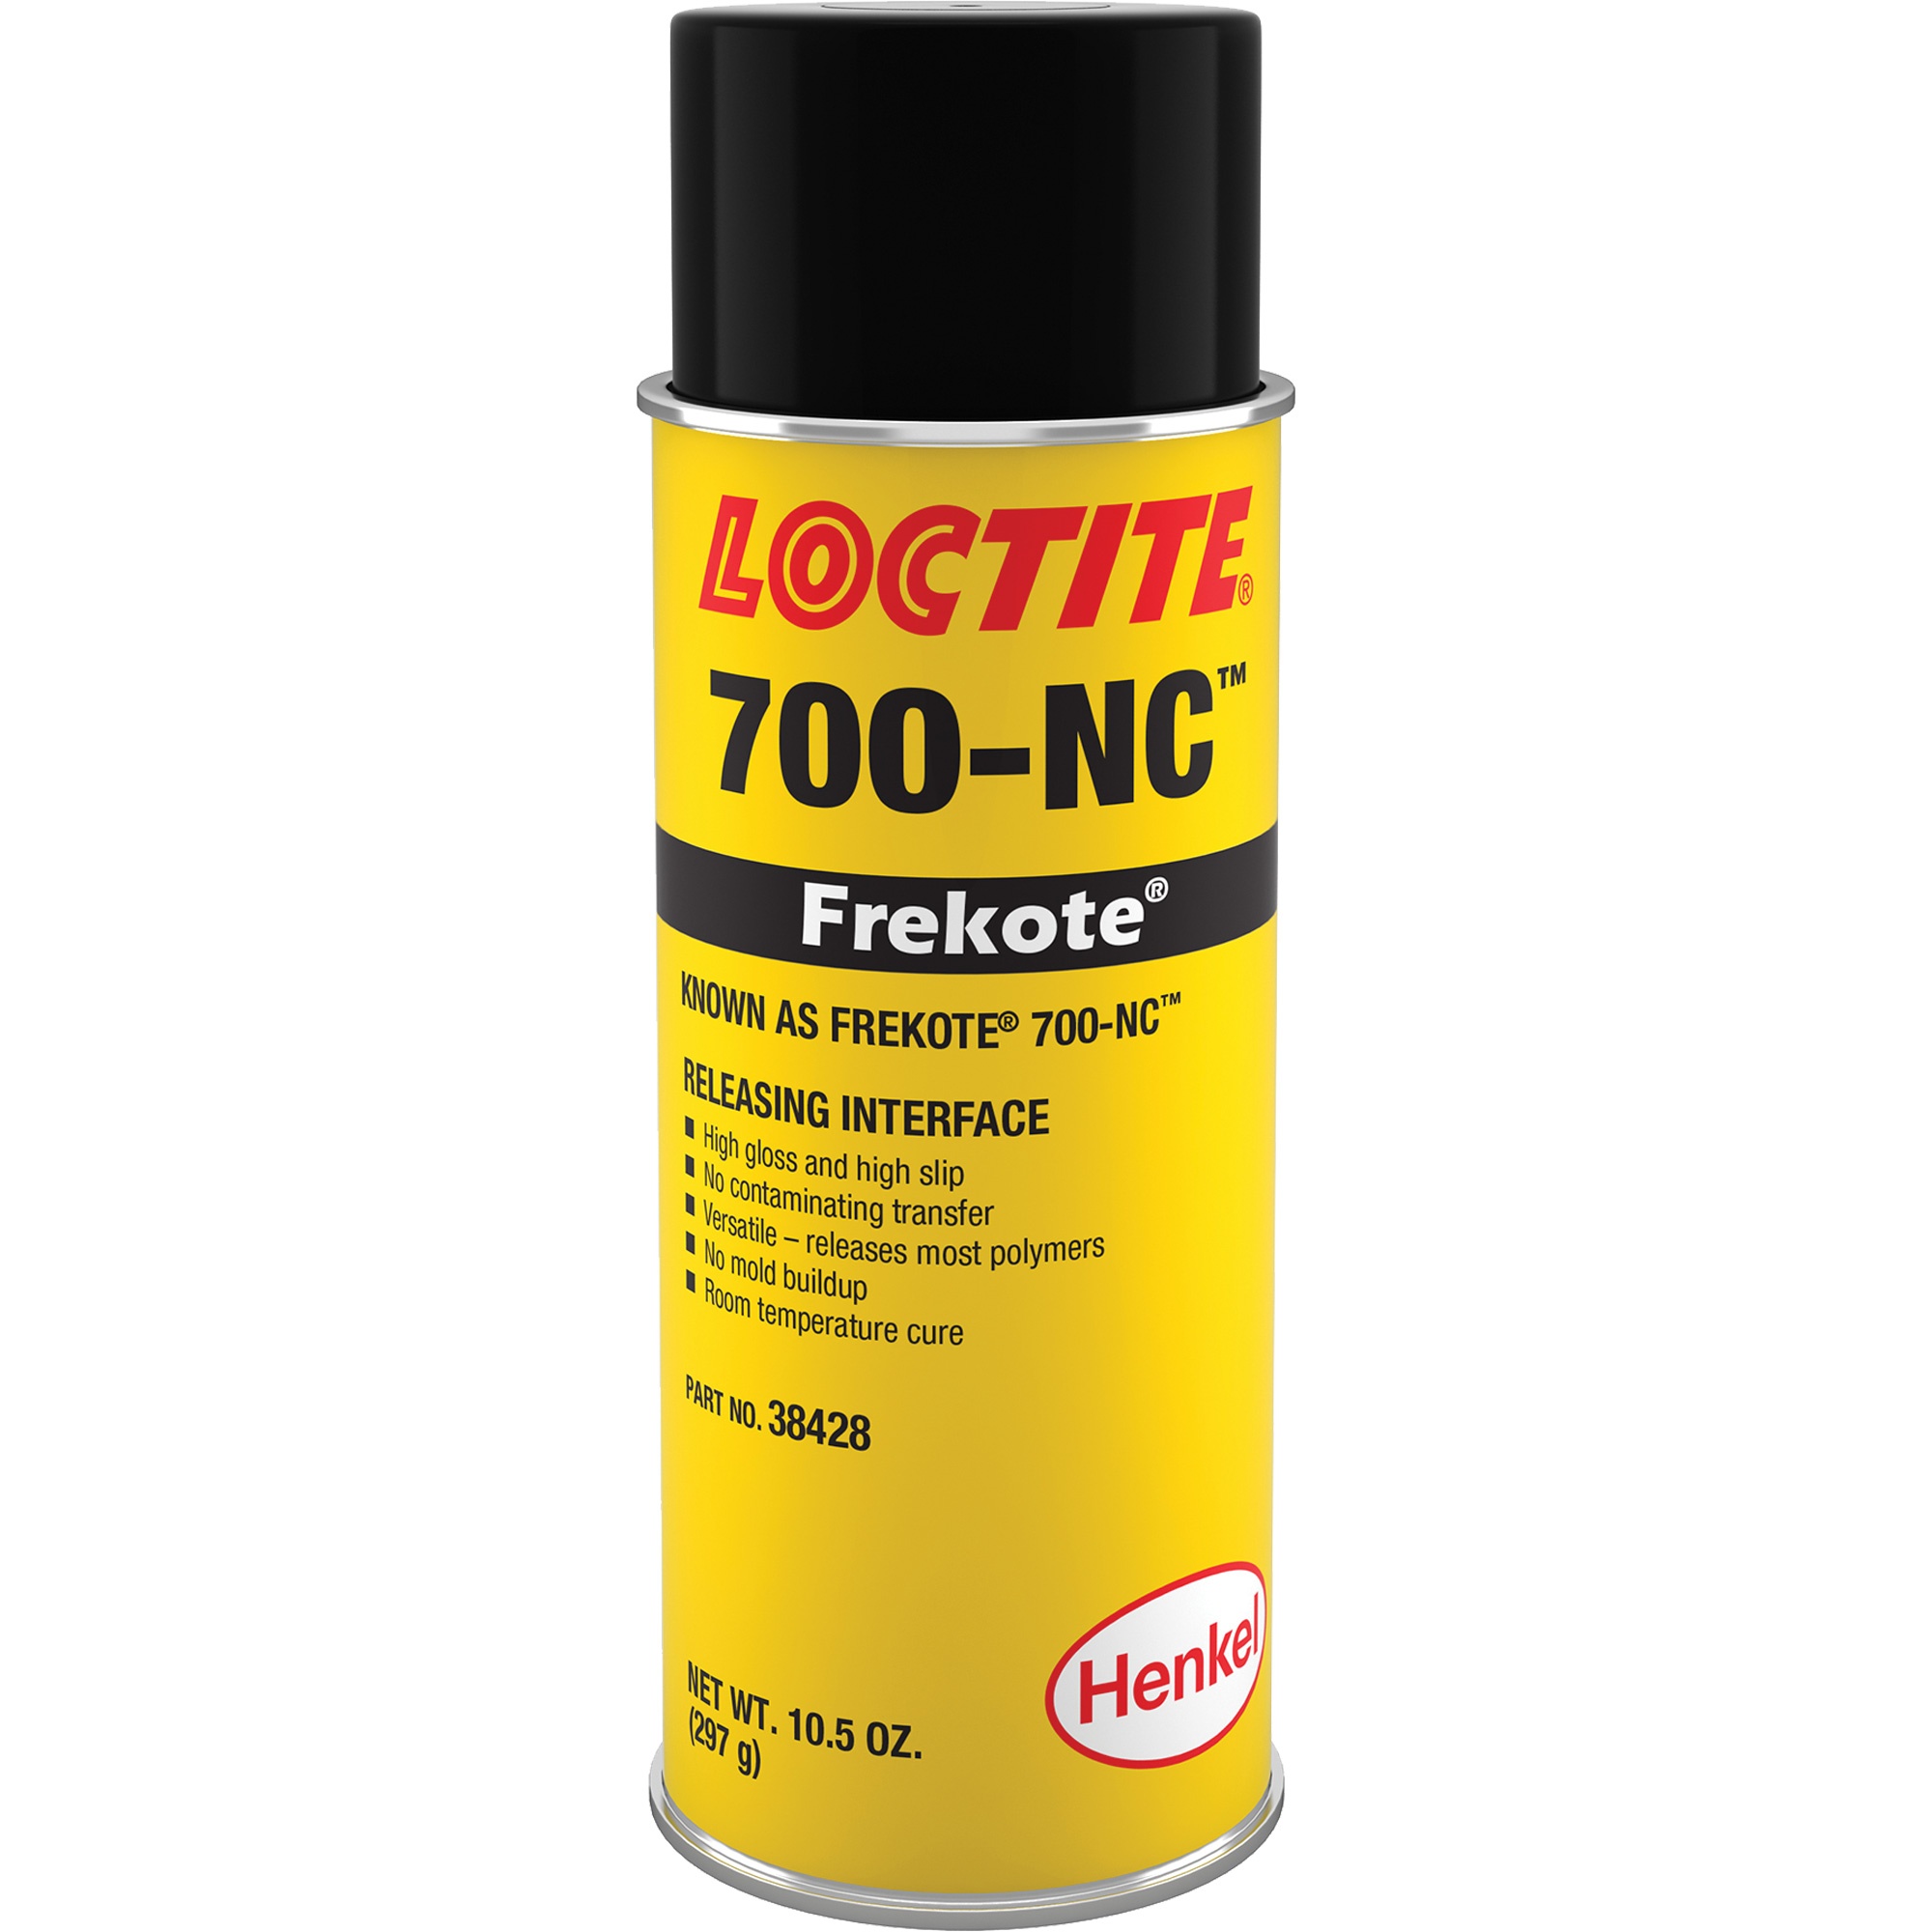
Frekote 700-NC Mold Release
Can No-chlorinated solvents Format : 10.5 oz. Container Type : Aerosol Can Manufacturer Part Number: 548993 Colour : Clear
Brand: Loctite
Category: Hardware > Tool Accessories > Shaper Accessories > Shaper Cutters > Molding Cutters